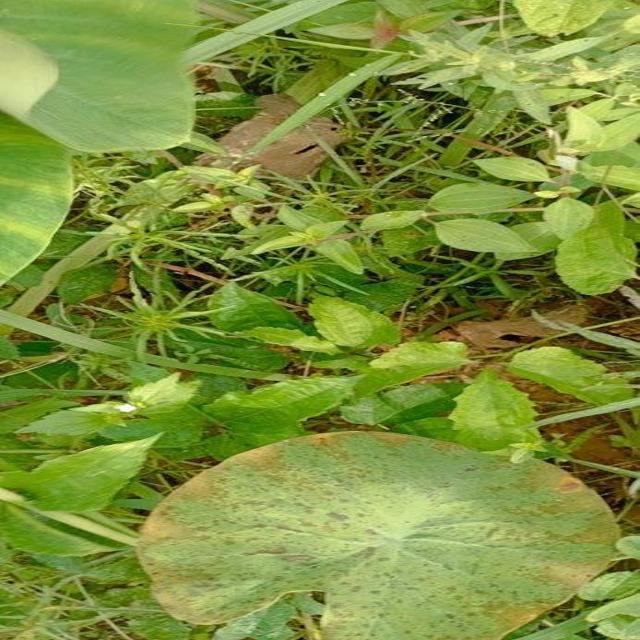
Label: Mid_Blight